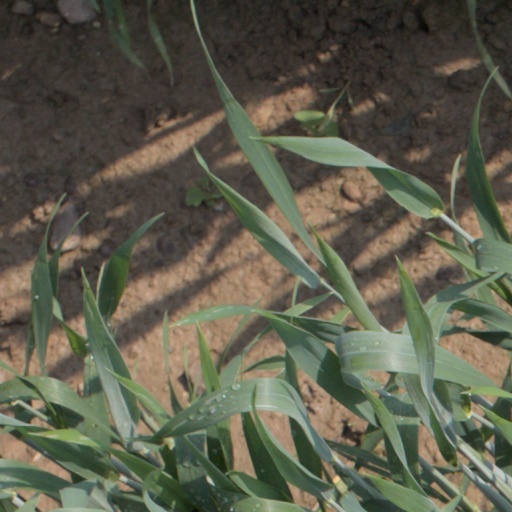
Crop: wheat